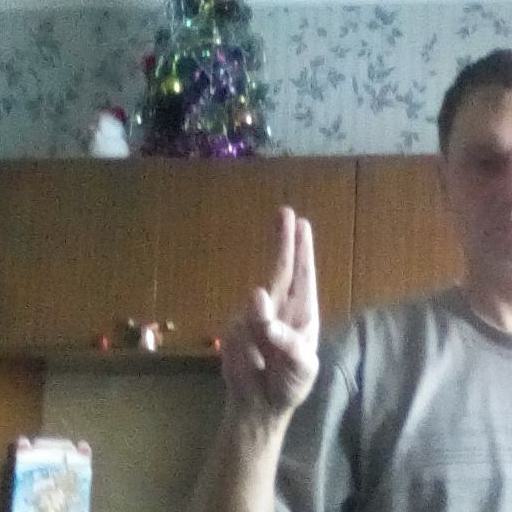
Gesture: two_up